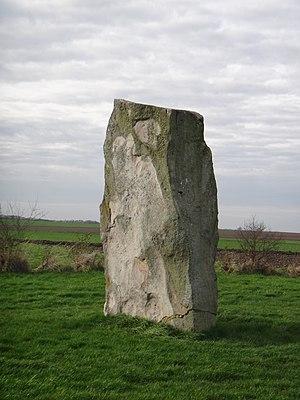
Pierre du Diable
Cet article recense les monuments historiques français classés en 1914.
La Pierre du Diable est un menhir situé à Lécluse, dans le département français du Nord.
Cet article recense une partie des monuments historiques du Nord, en France.